Center City High School

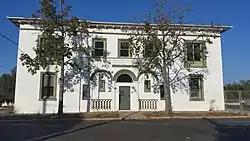
Exterior of the closed high school in 2017

Center City High School was an accredited alternative high school in Escondido, California, part of the Escondido Union High School District. Center City's mode of instruction was independent study, which is an instructional strategy that responds to students' needs and styles of learning. The school closed in 2009 and was replaced by independent learning centers at the district's other high schools (Escondido, Orange Glen and San Pasqual).